Twelve sacred hills of Imerina

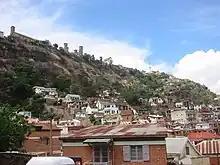
Analamanga, 2005

Analamanga ("Blue forest"), Latitude 18°55'24.86"S, longitude 47°31'56.06"E. (Antananarivo center): Site of the Rova of Antananarivo, Analamanga is the highest hill within the capital city of Antananarivo, upon which the original town was built by King Andrianjaka (1610–1630). The modern region of Analamanga also takes its name from the hill.